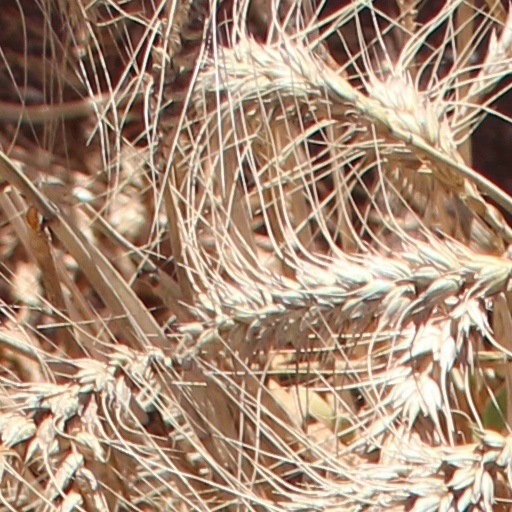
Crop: wheat